Princeton, Kentucky

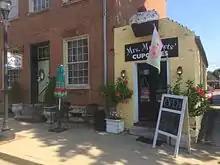
Princeton downtown

Efforts were organized in 2006 to bring the community on board with plans for a "new look" to the downtown historic district. It was emphasized that with community participation, donated funds and volunteer labor, Princeton's downtown could be transformed.